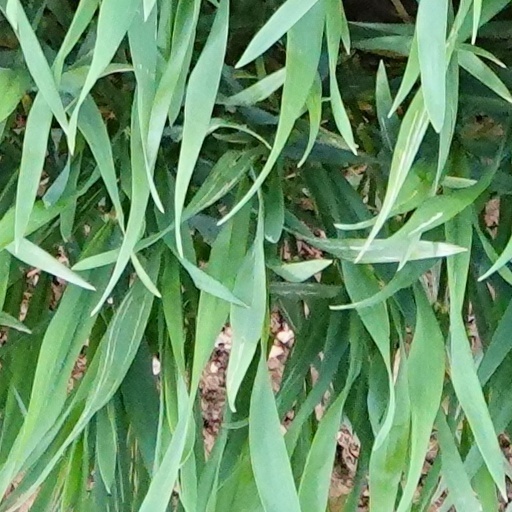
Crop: wheat